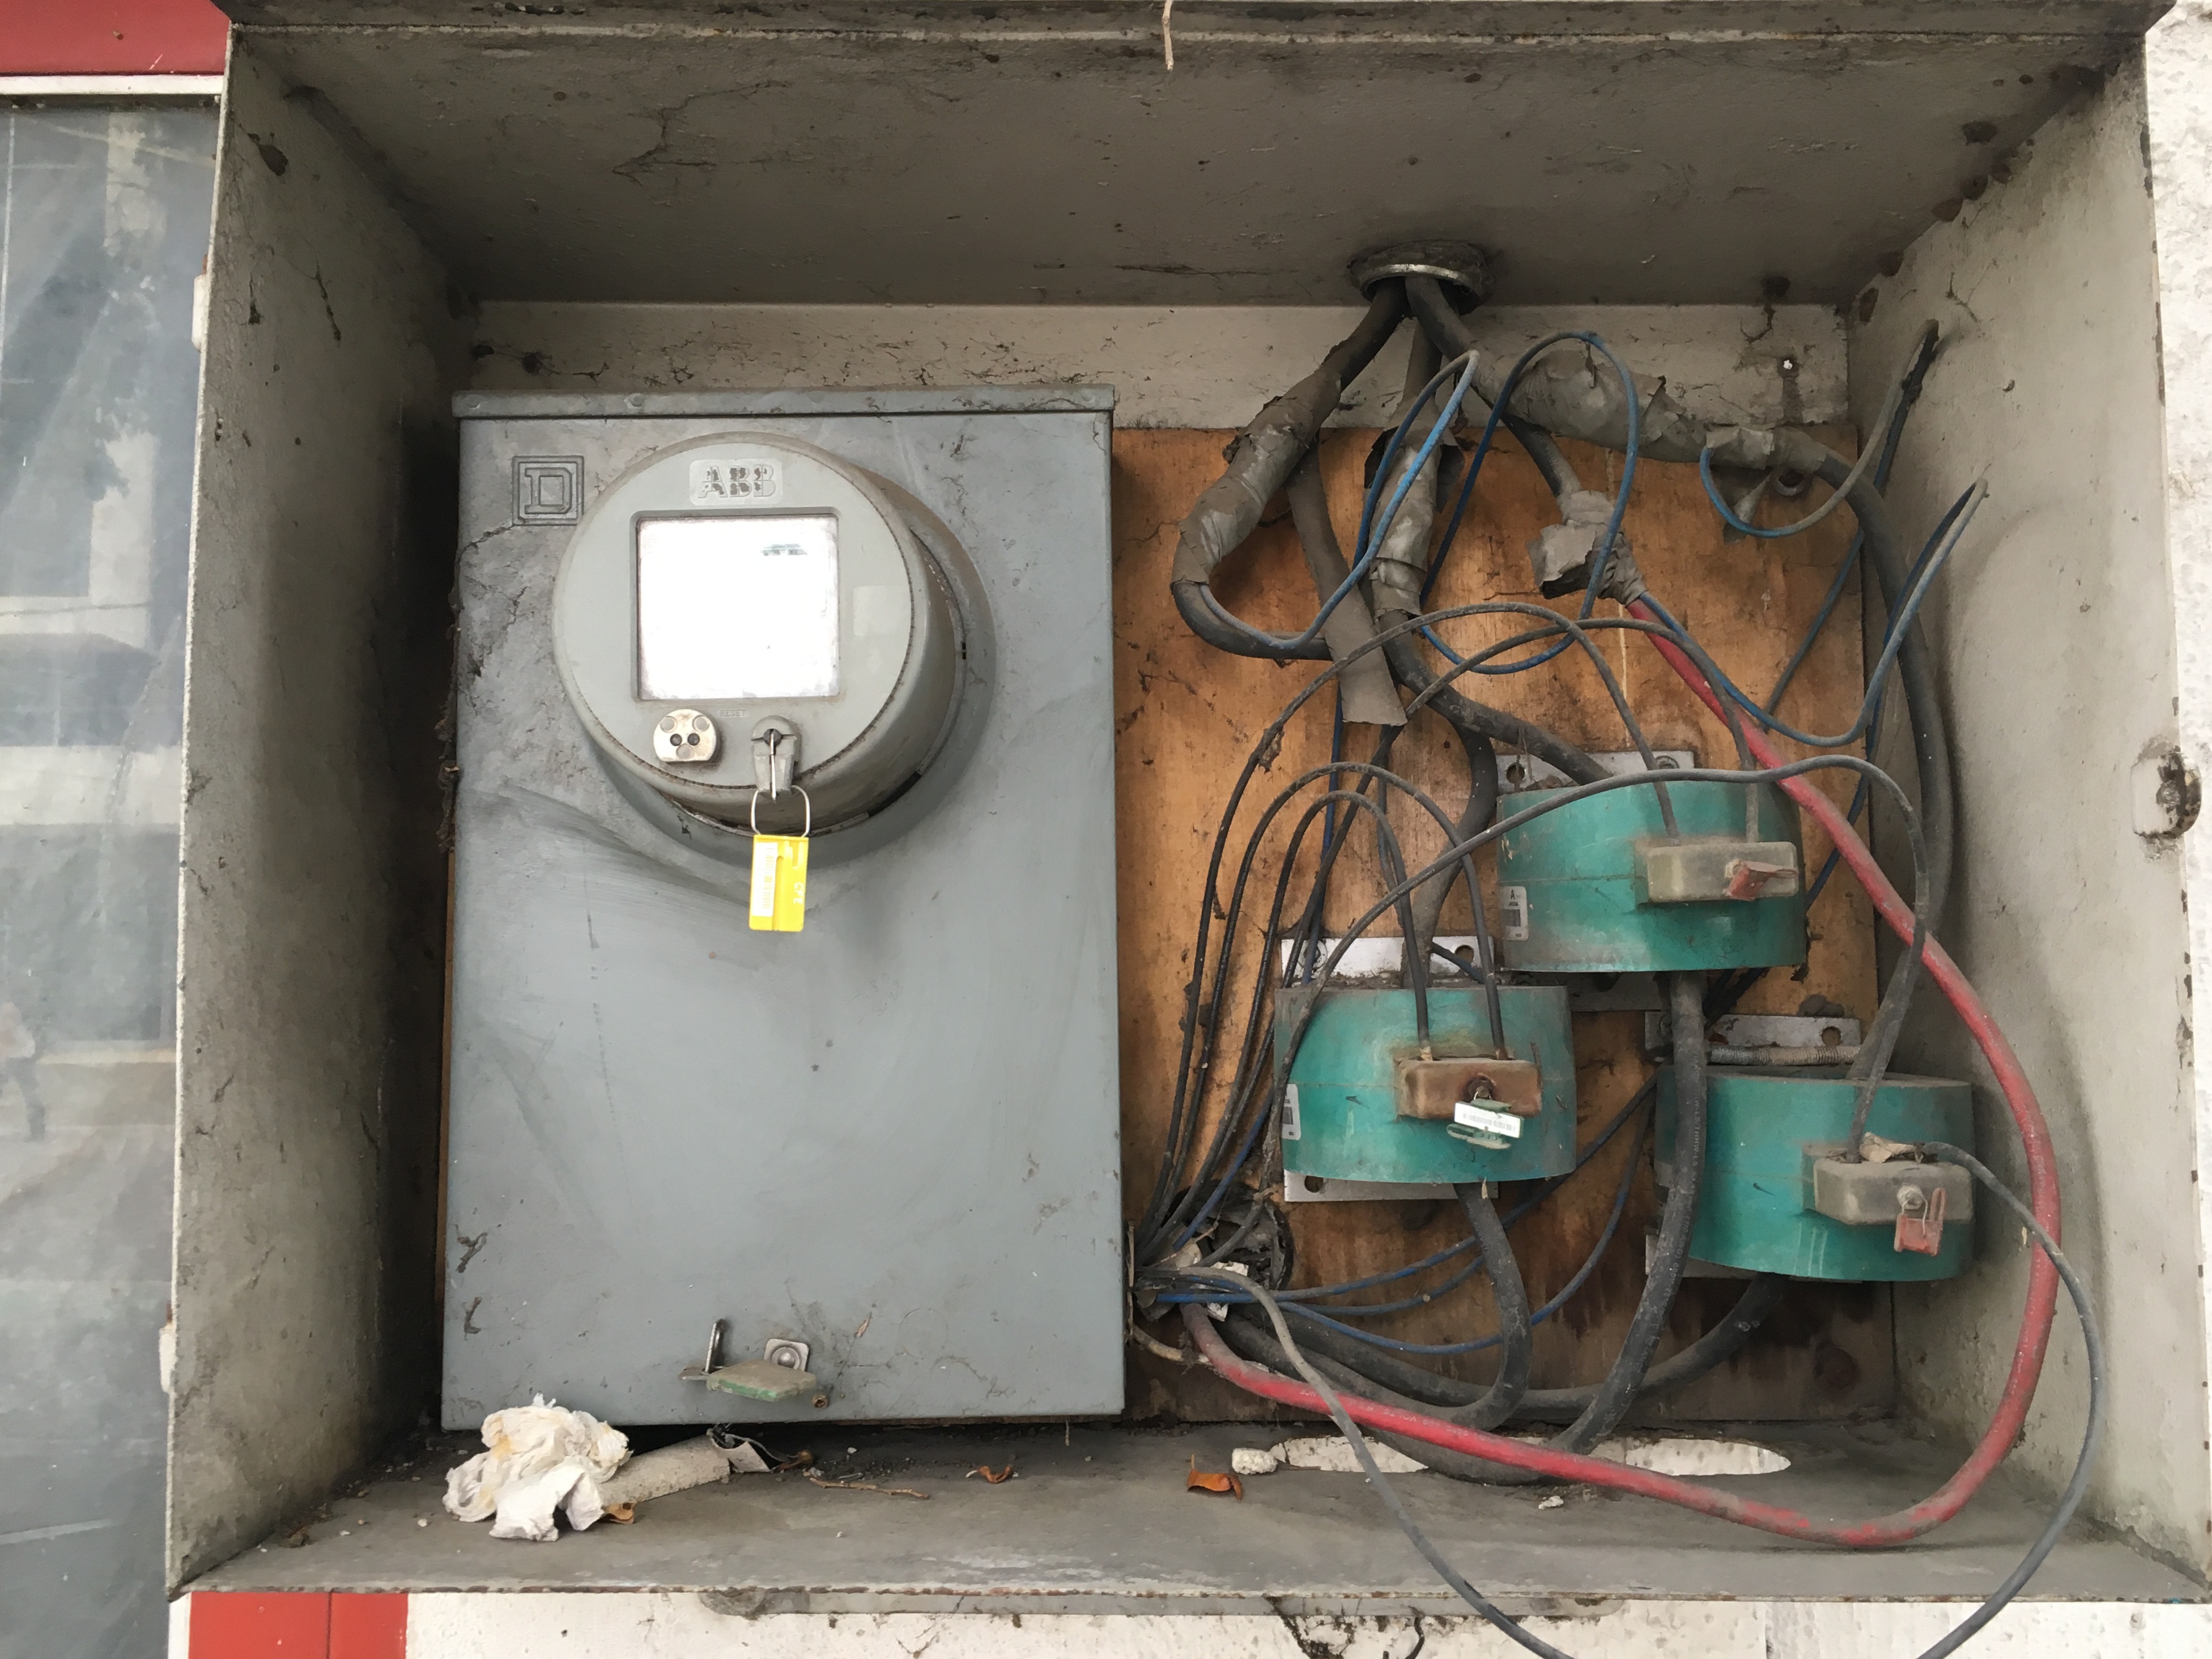
wall, electricity, boiler, electrical wiring, electrical supply